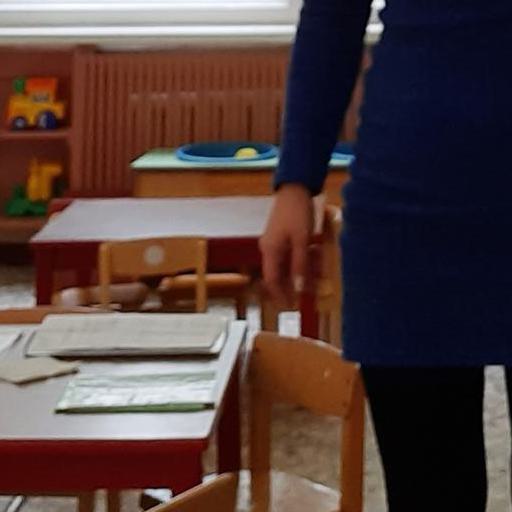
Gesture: no_gesture